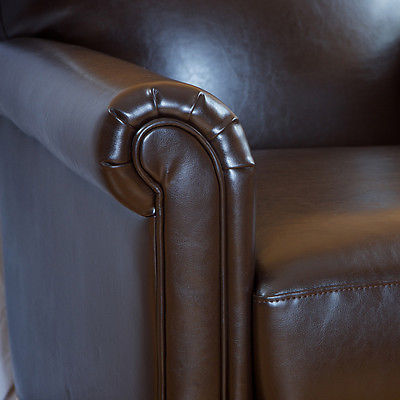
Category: chair